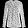
Label: Shirt